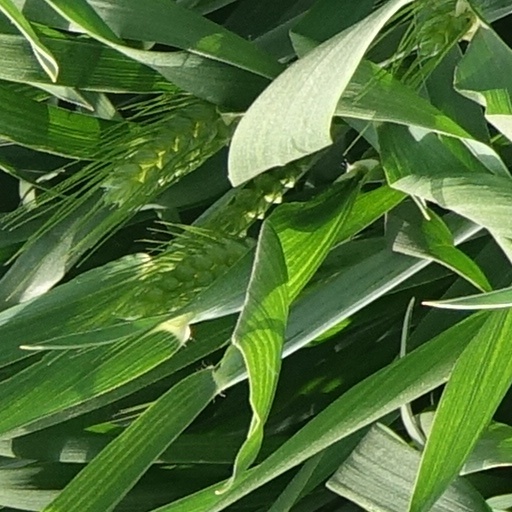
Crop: wheat